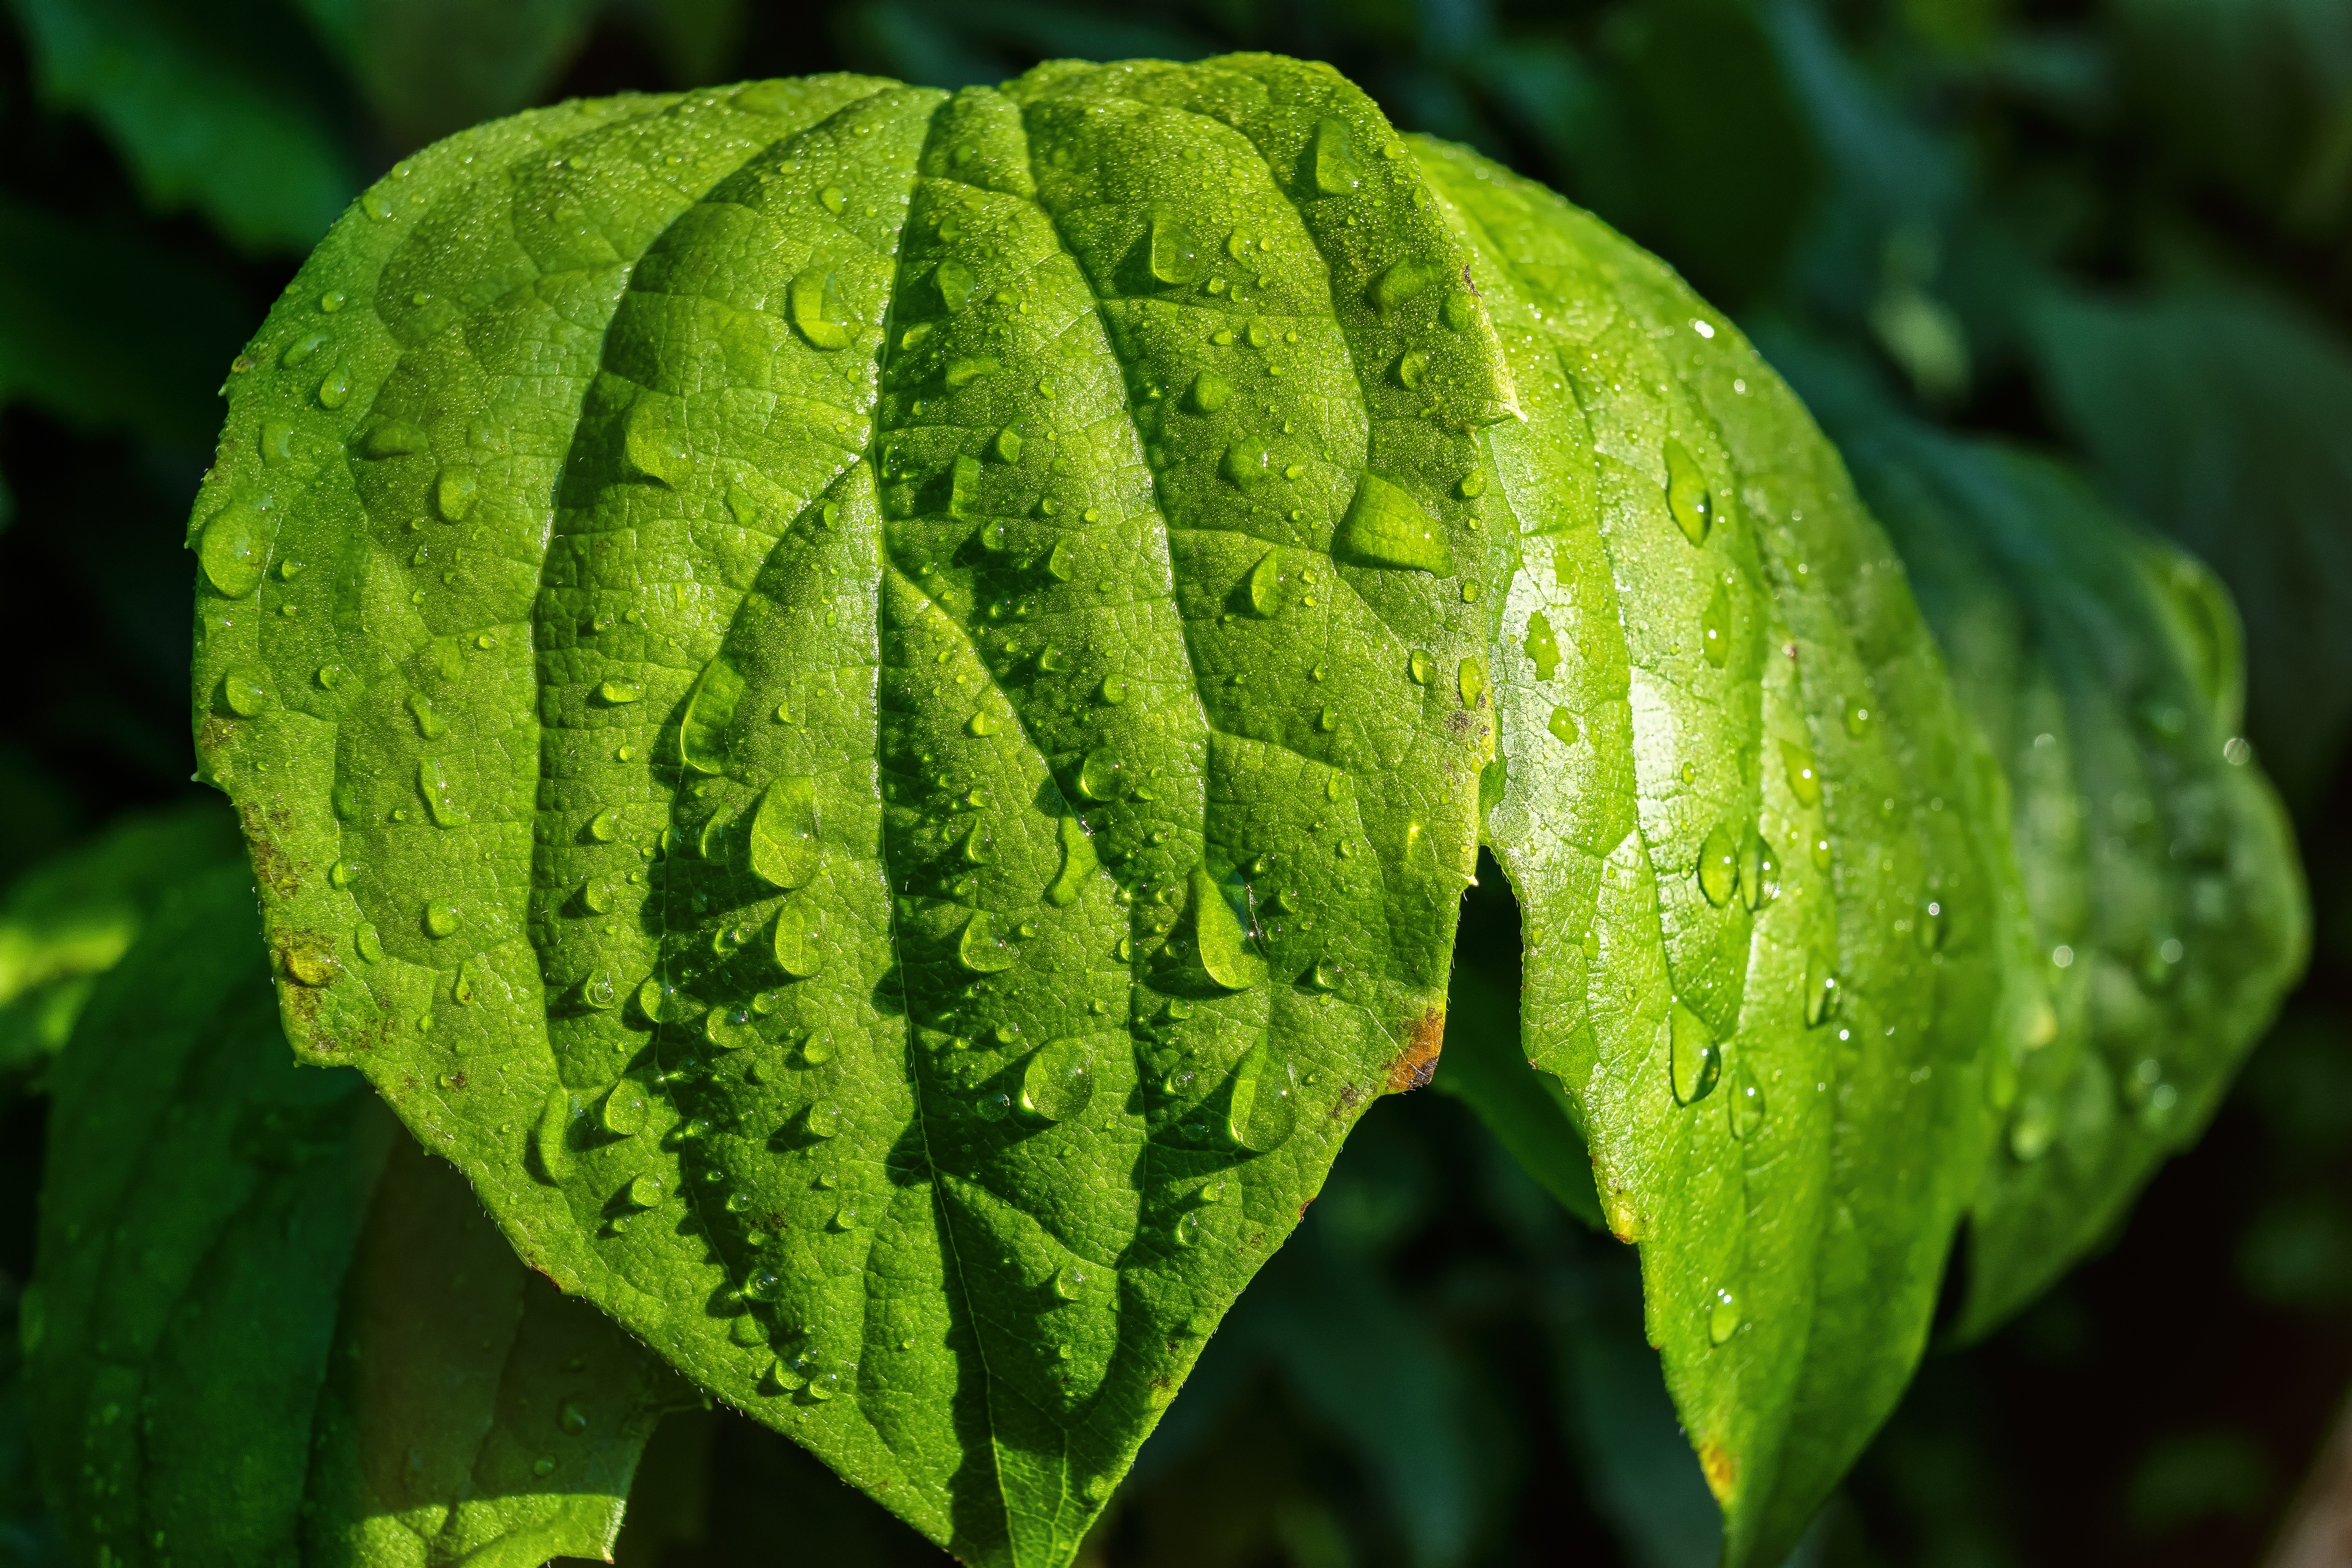
nature, dew, plant, rain, leaf, flower, raindrop, wet, green, herb, produce, botany, juicy, close, flora, drip, close up, green plant, dewdrop, veins, detail, drop of water, morgentau, macro photography, beaded, flowering plant, plant stem, land plant